Diane Coyle

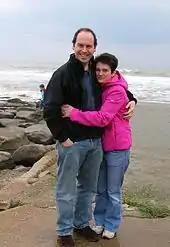
Diane Coyle with her husband Rory Cellan-Jones at Southerndown in May 2006

She is married to the former BBC News' Technology Correspondent Rory Cellan-Jones. The couple have two adult children, and live in West Ealing, London.